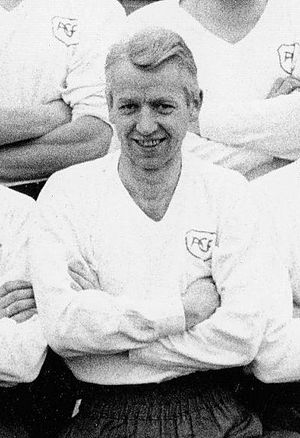
Jørgen Olesen
Jørgen Olesen 1960
Jørgen Christian Thorndahl Olesen var en dansk fodboldspiller.